History of St. Louis

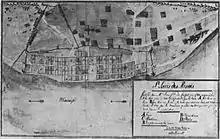
The original St. Louis street grid, ca. 1780

The arrival in New Orleans of Jean-Jacques Blaise d'Abbadie as the new governor of Louisiana in June 1763 led to changes in colonial policies. D'Abbadie quickly moved to grant trade monopolies in the middle Mississippi Valley to stimulate the economy. Among the new monopolists was Pierre Laclede, who along with his stepson Auguste Chouteau set out in August 1763 to build a fur trading post near the confluence of the Missouri and Mississippi rivers. The settlement of St. Louis was established at a site south of the confluence on the west bank of the Mississippi on February 15, 1764, by Chouteau and a group of about 30 men. Laclede arrived at the site by mid-1764 and provided detailed plans for the village, including a street grid and market area.